Roka Ngarimu-Cameron

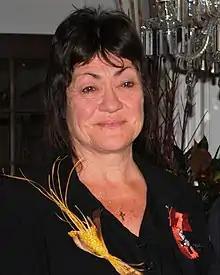
Ngarimu-Cameron in 2011

In 1990, Ngarimu-Cameron established ‘Te Whānau Arohanui’, a marae and foster care centre in Waitati, Otago. The centre provides care for youth and was also a venue for Ngarimu-Cameron's weaving courses.